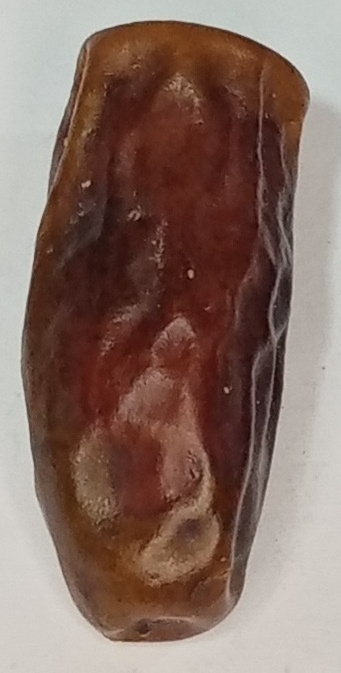
Variety: gajar
Size: large
Grade: grade-3